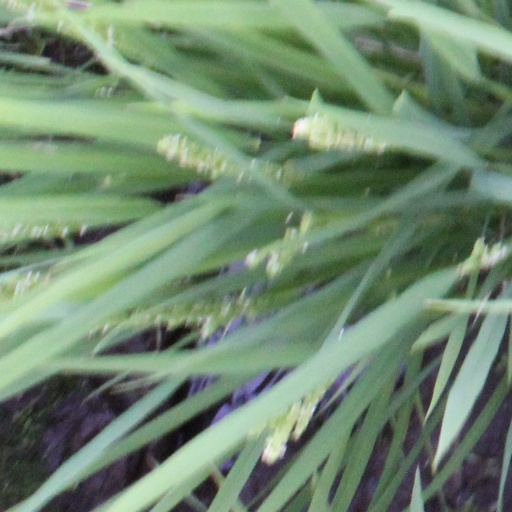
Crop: rice